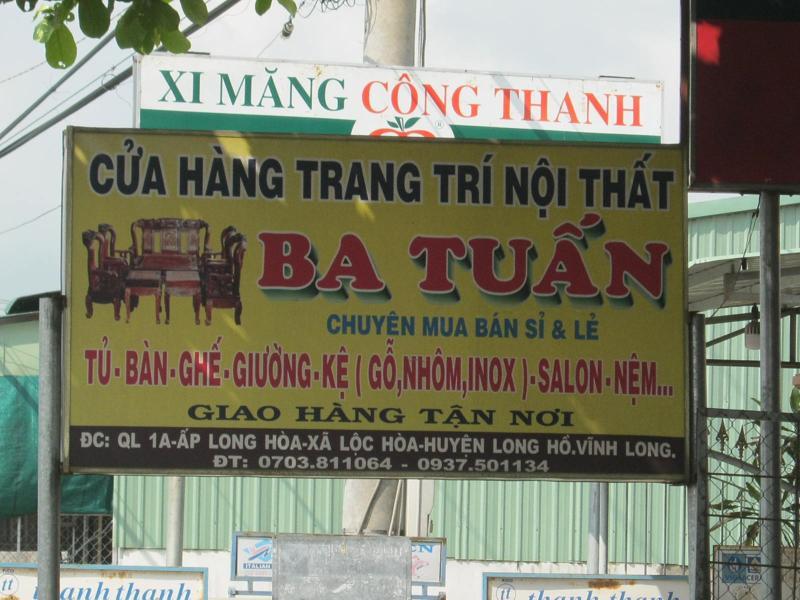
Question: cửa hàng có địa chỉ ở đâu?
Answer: ql 1a ấp long hòa, xã lộc hòa, huyện long hồ, vĩnh long